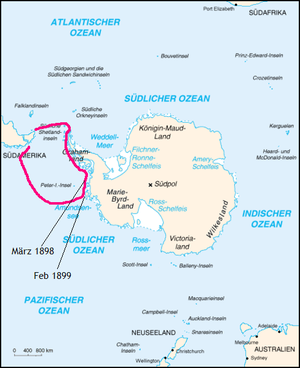
Belgica-ekspeditionen / Ekspeditionen
Ekspeditionens rute i Antarktis.
Belgica-ekspeditionen var en belgisk ekspedition til kysten af Antarktishalvøen mellem 1897 og 1899. Leder af ekspeditionen var belgieren Adrien de Gerlache, mens den unge og endnu ukendte Roald Amundsen tjenestegjorde som skibsofficer. Blandt den videnskabelige stab deltog den berømte læge Frederick Cook. Belgica-ekspeditionen regnes som en af de mest betydningsfulde og vigtigste ekspeditioner til Antarktis. "Belgica", en ombygget norsk hvalfangerskude, var det første ekspeditionsskib, som overvintrede i Antarktis, og ekspeditionen markerer begyndelsen på den heroiske tidsalder for antarktisudforskning.